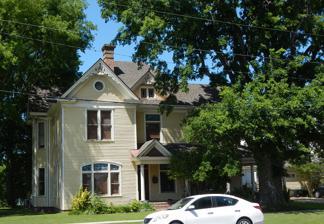
Building: Dr. James Wyatt Walton House
Country: United States of America
Year built: 1903
Historic house in Arkansas, United States United States historic place Dr. James Wyatt Walton House U.S. National Register of Historic Places Location in Arkansas Show map of Arkansas Location in United States Show map of the United States Location 301 W. Sevier, Benton, Arkansas Coordinates 34°33′52″N 92°35′24″W / 34.56444°N 92.59000°W / 34.56444; -92.59000 Area less than one acre Built 1903 Built by John S. Odum Architect Charles L. Thompson NRHP reference No. 77000276 Added to NRHP December 22, 1977 The Dr. James Wyatt Walton House is a historic house at 301 West Sevier in Benton, Arkansas .  It is a two-story wood-frame structure, with clapboard siding and a brick foundation.  It has irregular massing, with a central section topped by a high hipped roof, from which a series of two-story gabled sections project.  The gables of these sections are decorated with bargeboard trim, and a dentillated cornice encircles the building below the roofline.  The house was designed by Charles L. Thompson and was built in 1903 for Benton's first doctor. The house was listed on the National Register of Historic Places in 1977. See also National Register of Historic Places listings in Saline County, Arkansas References